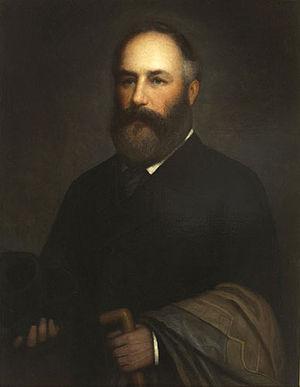
Edward Aylesworth Perry est un général sous les ordres de Robert E. Lee au cours de la guerre de Sécession et 14e gouverneur de la Floride.